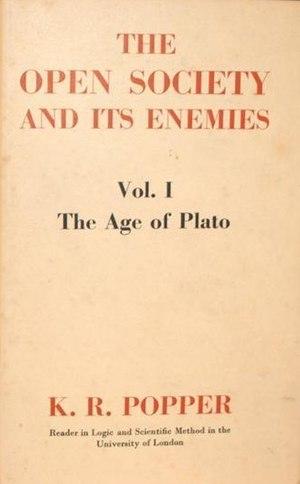
"La Société ouverte et ses ennemis est un ouvrage de philosophie politique en deux volumes écrit par Karl Popper au début de la Seconde Guerre mondiale. Il y traite de la philosophie sociale et présente une ""défense de la société ouverte contre ses ennemis"" autant qu'il développe une critique de l'historicisme à travers trois auteurs Platon, Hegel et Marx, qu'il considère comme des penseurs totalitaires. Son interprétation de ces trois auteurs a par la suite été critiquée.
Le paradoxe de la tolérance affirme que si une société est tolérante sans limite, sa capacité à être tolérante est finalement détruite par l'intolérant. Karl Popper l'a décrit comme l'idée apparemment paradoxale que, "Pour maintenir une société tolérante, la société doit être intolérante à l'intolérance." Popper développe cela en écrivant: « Je n'implique pas, par exemple, que nous devions toujours supprimer l'énoncé des philosophies intolérantes; tant que nous pourrons les contrer par des arguments rationnels et les contrôler par l'opinion publique, la suppression serait très imprudente. Mais nous devons revendiquer le droit de les supprimer si nécessaire, même par la force.. . "